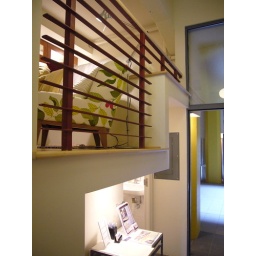
The bedroom above the bathroom